Model (art)

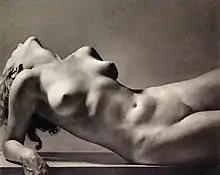
Nude study by William Mortensen

Gender roles and stereotypes in society are reflected in different experiences for male and female art models, and different responses when those not in the arts learn that someone is a nude model. However, both male and female models tend to keep their modeling careers distinct from their other social interactions, if for different reasons. Attitudes toward male nudity, issues of homosexuality when male artists work with male models, and some bias in favor of the female form in art may lead to less opportunity for male models. Works of art that include male nudity are much less marketable.